Moshe Wallach

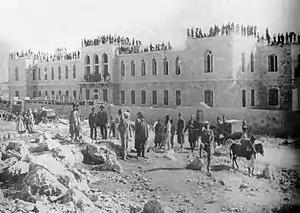
Shaare Zedek Hospital under construction, circa 1901.

In 1896 Wallach returned to Europe to raise funds for the new hospital, collecting donations in Germany and Holland. Upon his return to Jerusalem, he purchased a 10-dunam (2.5 acre) plot of land located outside the Old City Walls on what would become Jaffa Road. He registered the land in his own name with the help of the German consul in Jerusalem, Dr. Paul von Tischendorf, who also helped him procure building materials from Germany.